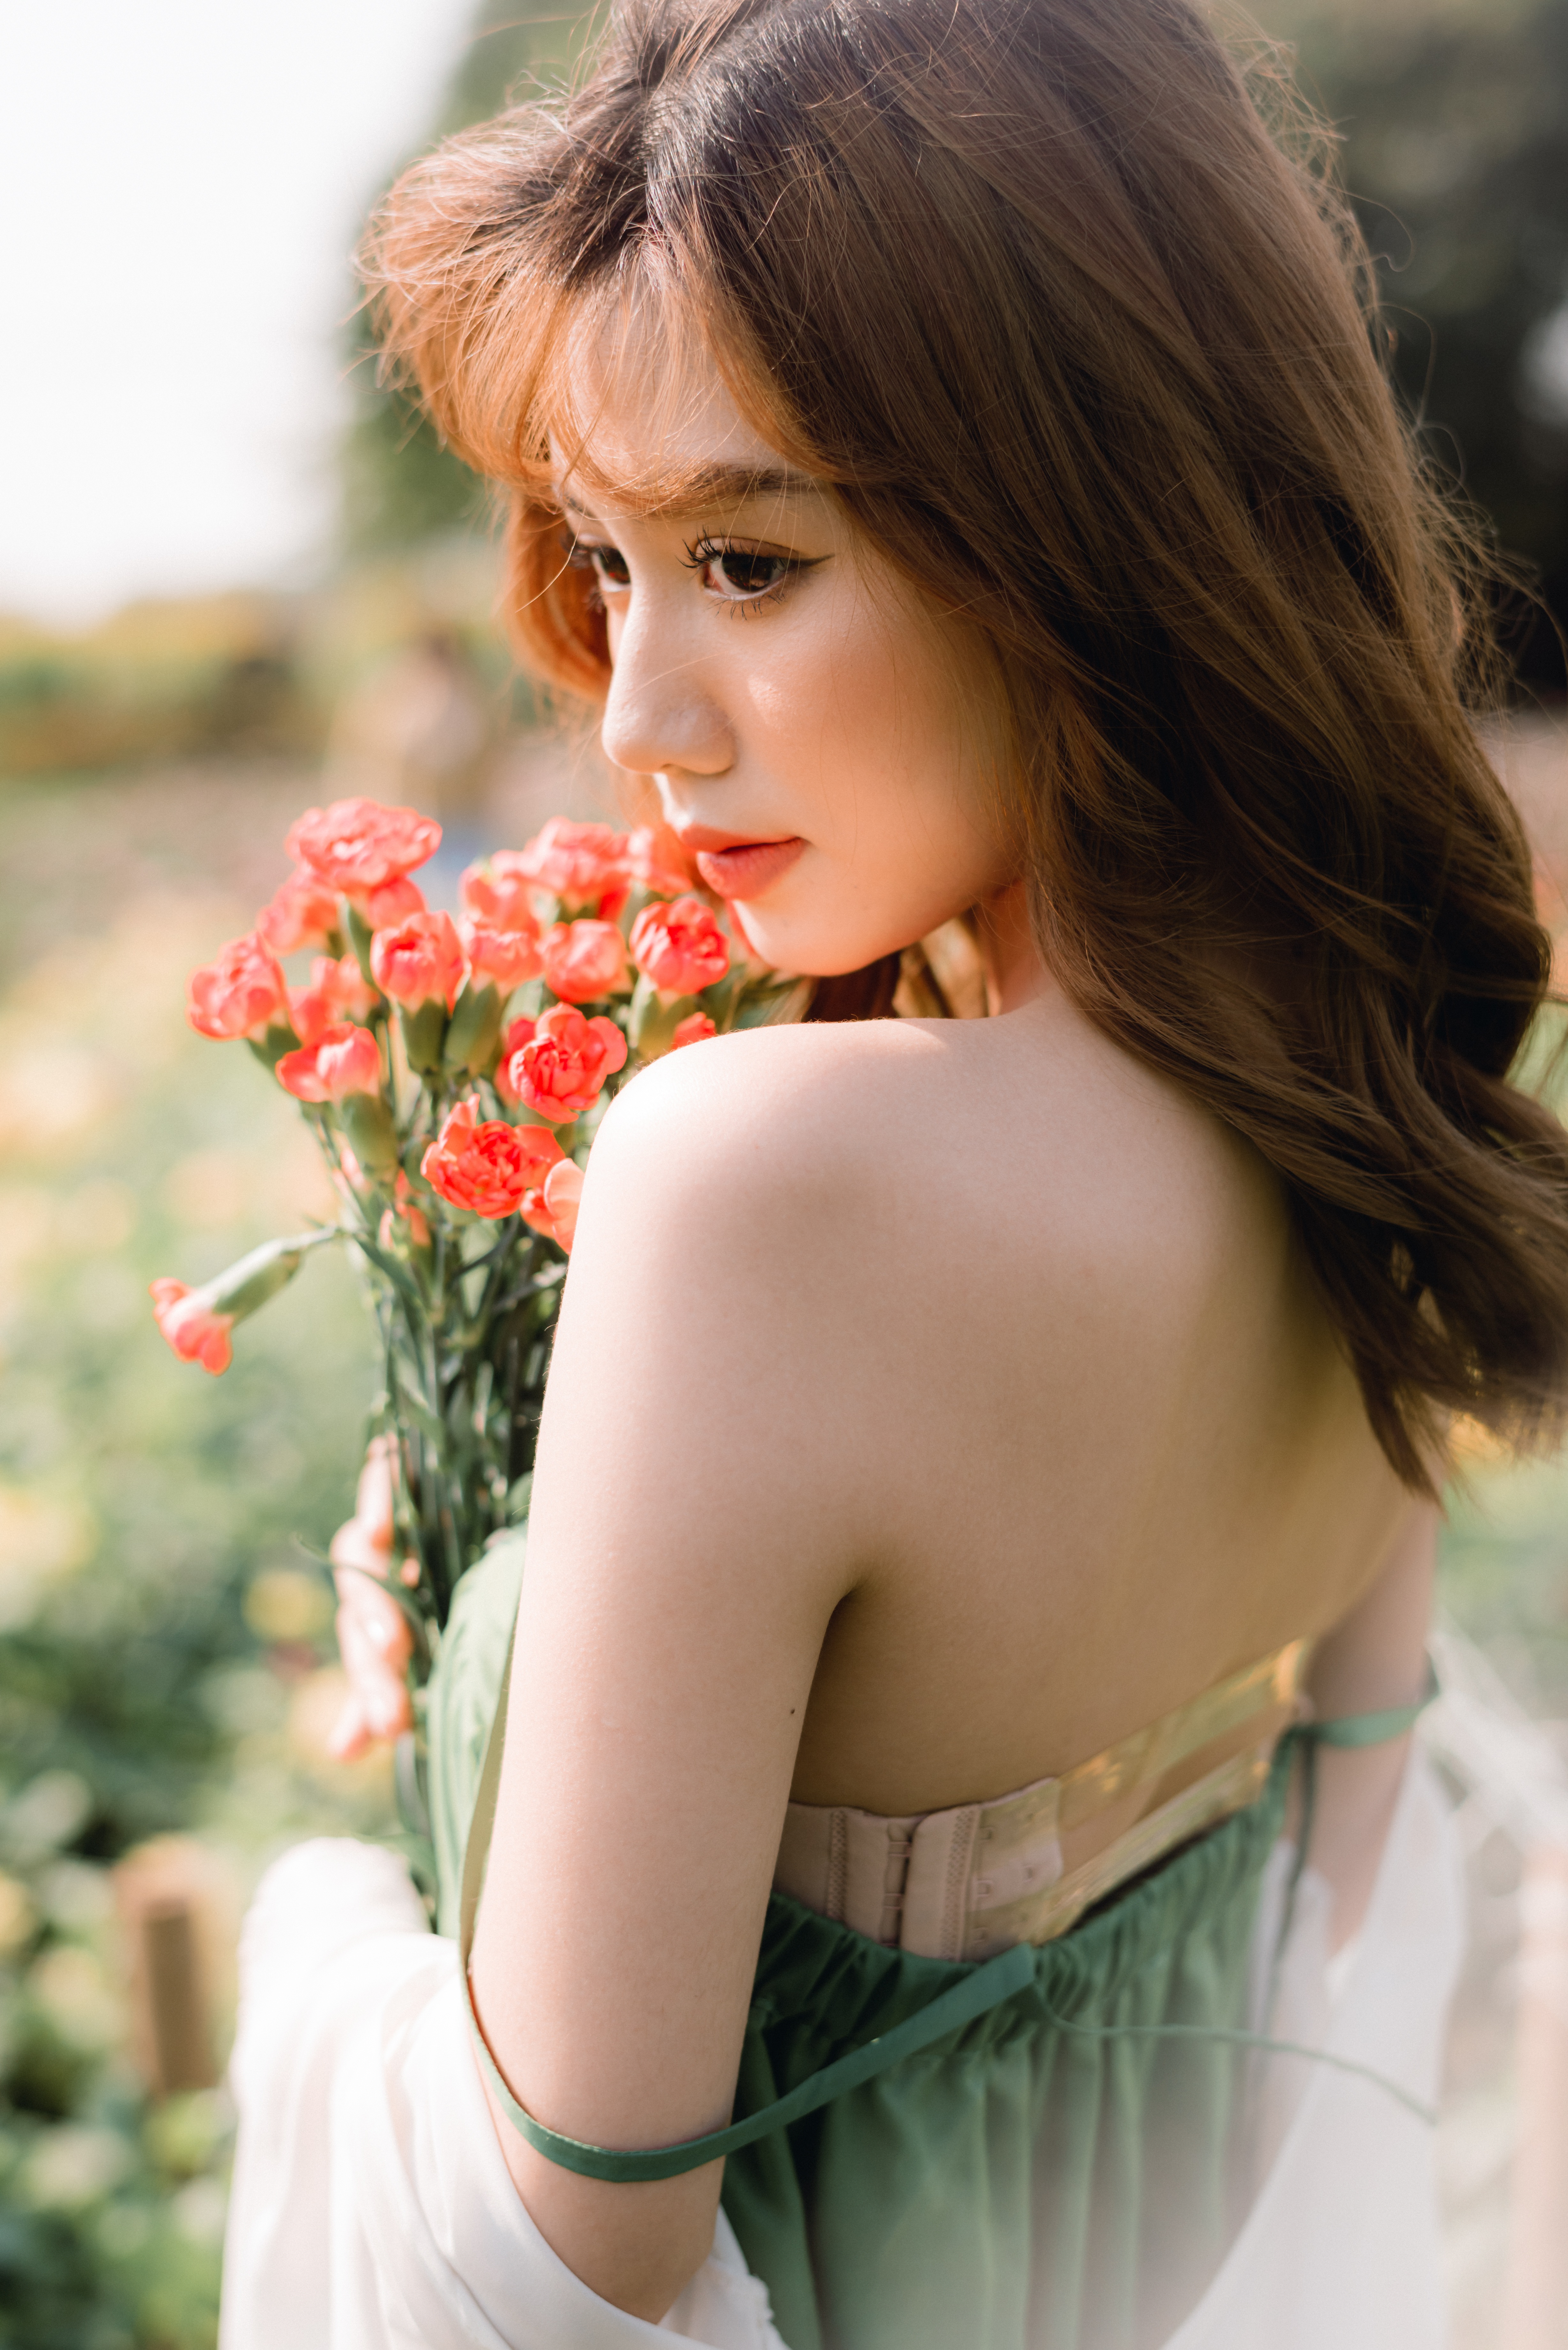
woman, skin, head, lip, flower, plant, hairstyle, eye, shoulder, organ, petal, eyelash, People in nature, happy, flash photography, waist, black hair, Strapless dress, grass, flower arranging, rose, long hair, beauty, brown hair, blond, close up, human leg, peach, formal wear, rose family, flowering plant, bangs, floral design, fashion model, bouquet, floristry, spring, cut flowers, abdomen, rose order, japanese idol, lingerie, child, floribunda, undergarment, gown, portrait photography, wedding ceremony supply, sitting, coquelicot, plant stem, garden roses, romance, photo shoot, back